Tom Beere

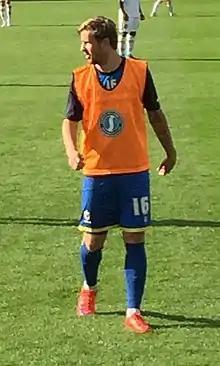
Beere as a substitute for AFC Wimbledon in September 2015

Beere joined the AFC Wimbledon academy after a short spell at Millwall, having left Fisher Athletic when he was 15. He appeared once in the 2012–13 season, as an unused substitute in the away match against Accrington Stanley on 19 March 2013. During the 2013–14 season, he was twice more named on the bench for the games against Northampton at home and Morecambe away. He signed a new professional contract in May 2014, and just days later scored the winning goal in the 2014 London Senior Cup final, a 2–1 win over Met Police.